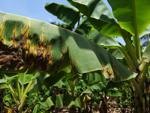
Label: segatoka